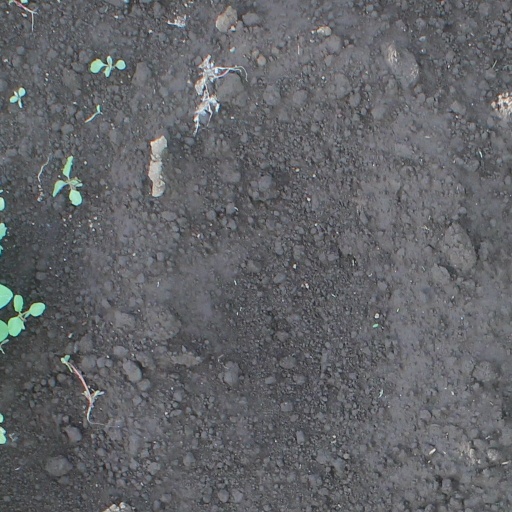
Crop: soybean